East Africa

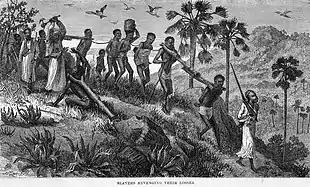
Arab-Swahili slave traders and their captives on the Ruvuma River

The Omani Arabs posed the most direct challenge to Portuguese influence in the African Great Lakes region. By this time, the Portuguese Empire had already lost its interest on the spice trade sea route due to the decreasing profitability of that business. The Arabs reclaimed much of the Indian Ocean trade, forcing the Portuguese to retreat south where they remained in Portuguese East Africa (Mozambique) as sole rulers until the 1975 independence of Mozambique.